Tactics and methods surrounding the 2019–2020 Hong Kong protests

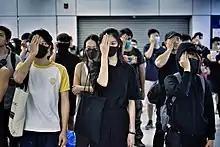
Protesters covering their right eye

Some traffic lights would light up with the words ‘Free HK’ slogan on it, during 2019–2020 Hong Kong protests. It was discovered near the Chief Executive's Office in Hong Kong and Chinese People's Liberation Army Forces Hong Kong Building, then widely circulated by media since 2 September 2019 protest.